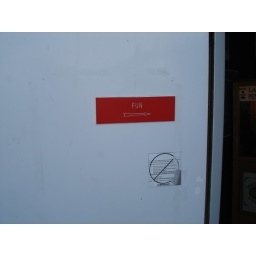
This little sign was on a door in Fisherman's Wharf in San Francisco.